Sky position (RA, Dec in degrees): 180.103, 23.57
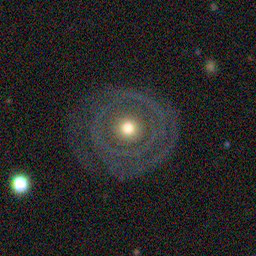
Galaxy morphology: Unbarred Tight Spiral Galaxies